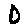
Label: 0